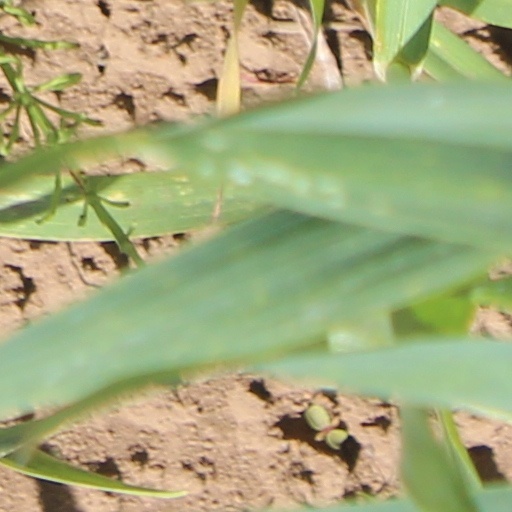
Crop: wheat